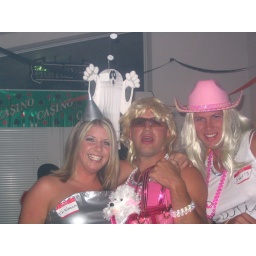
the guy in pink dress can kill a gator with his bare hands